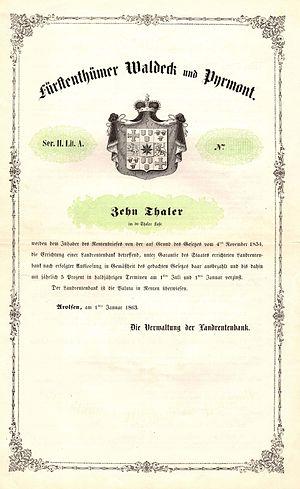
La principauté de Waldeck, ou principauté de Waldeck-Pyrmont, est un ancien État du Saint-Empire romain germanique, de la Confédération du Rhin, de la Confédération germanique, puis de l'Empire allemand.